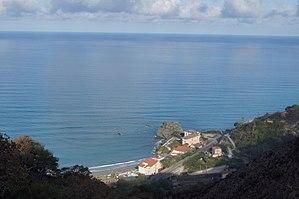
Coreca est un hameau de la commune d'Amantea, dans la province de Cosenza, à proximité de Campora San Giovanni en Calabre.